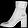
Label: Ankle boot